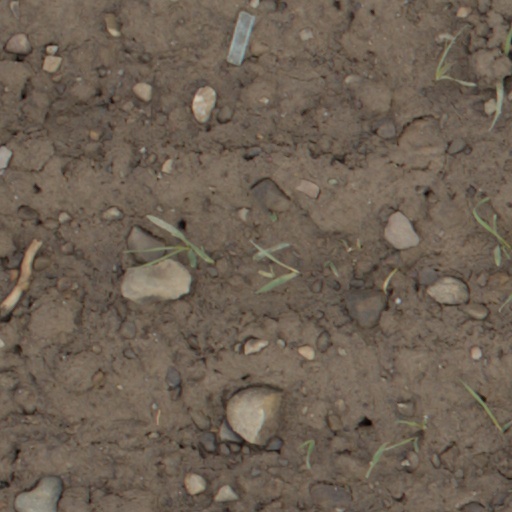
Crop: wheat